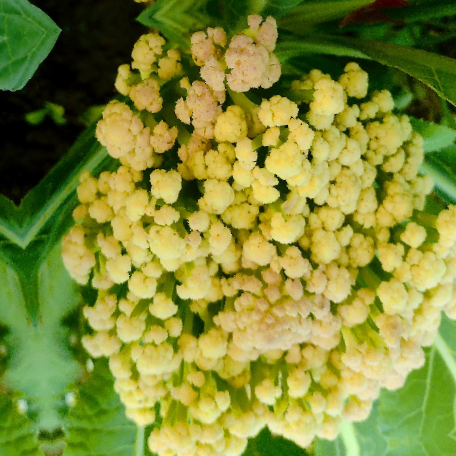
Label: Bacterial spot rot